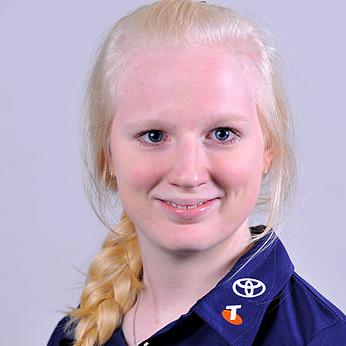
Age: 20